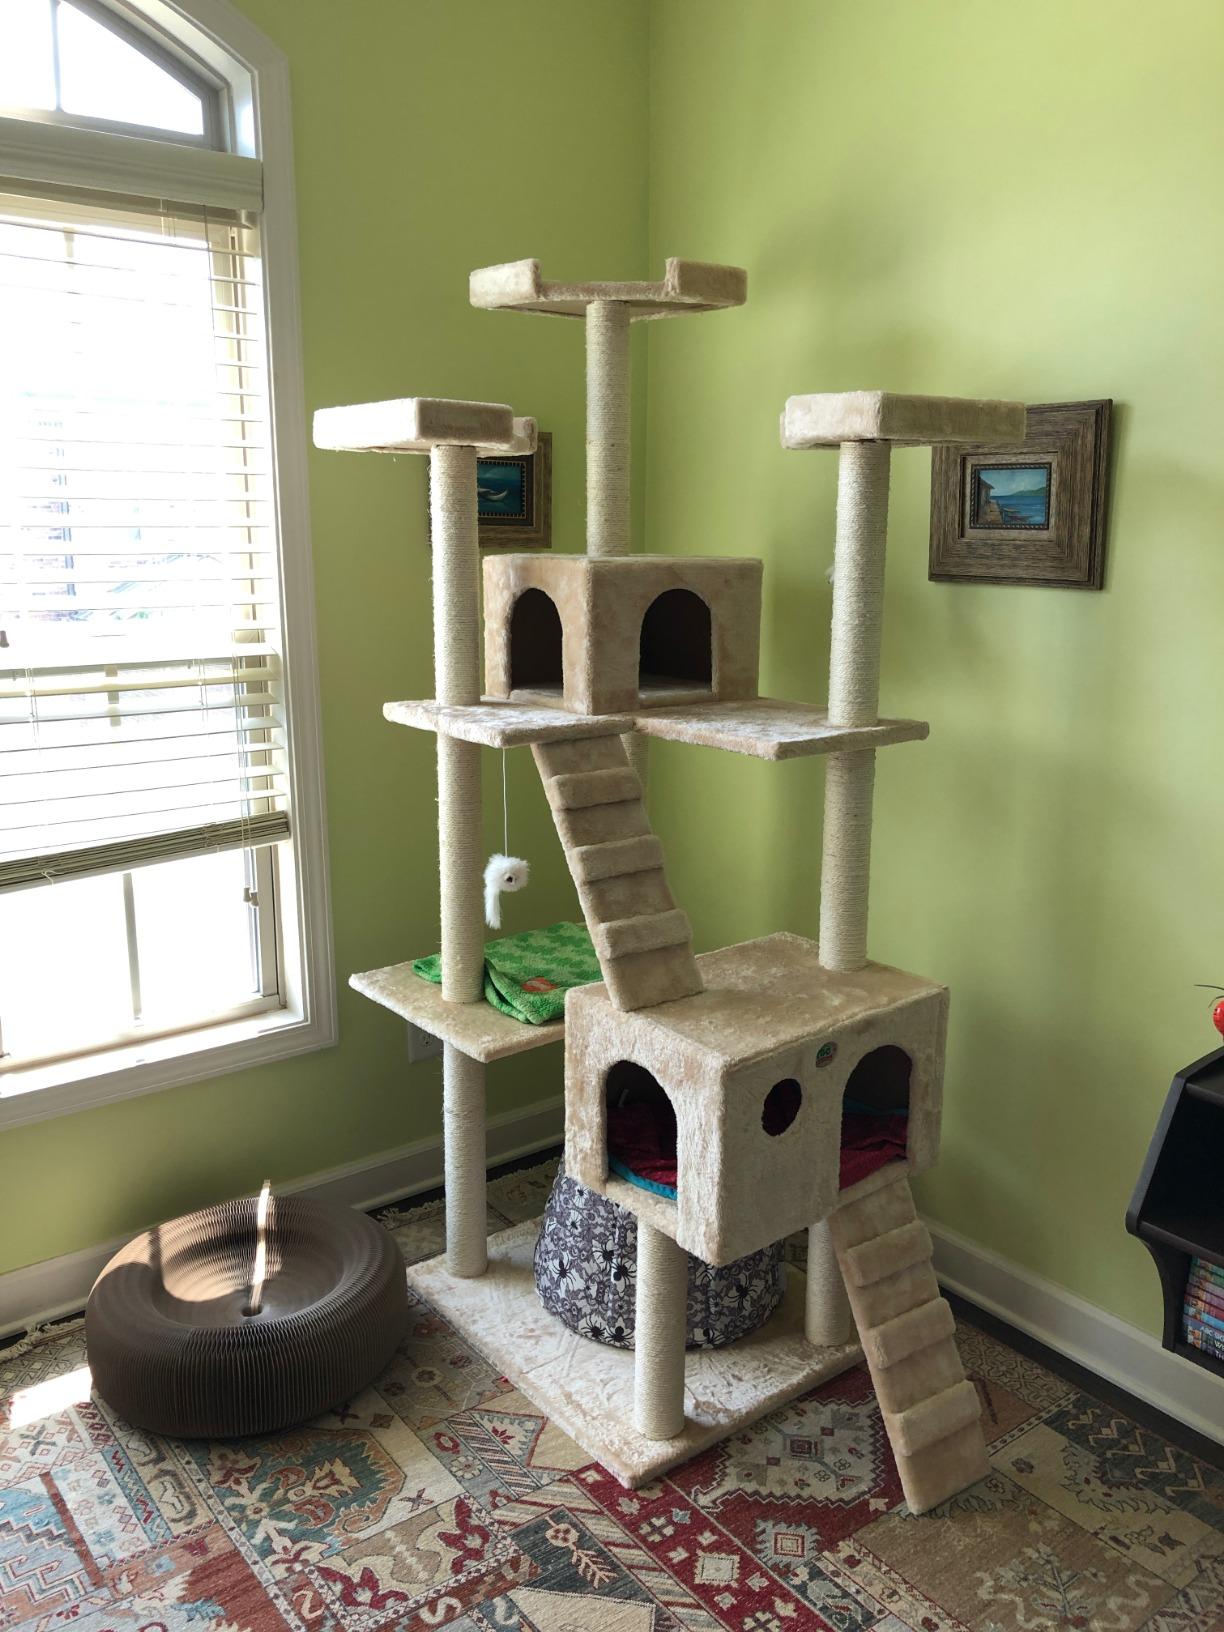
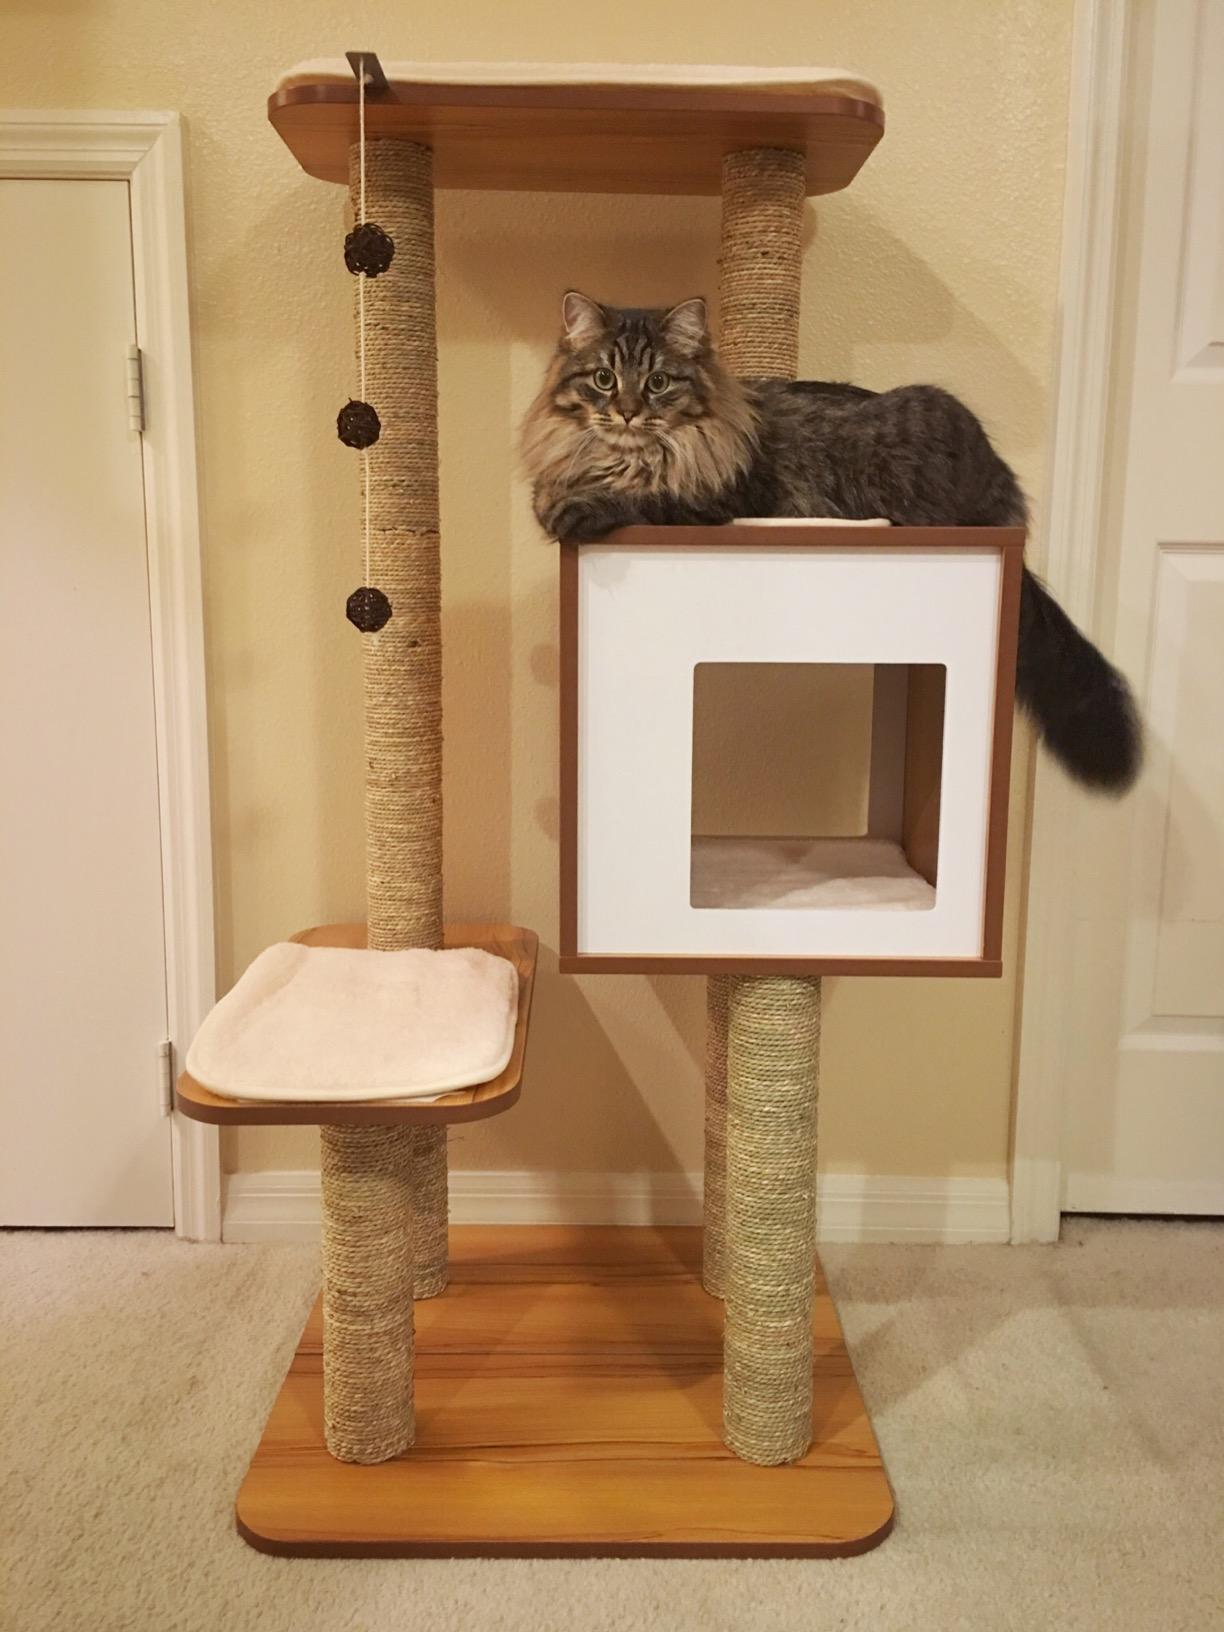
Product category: items_cat tree
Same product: no